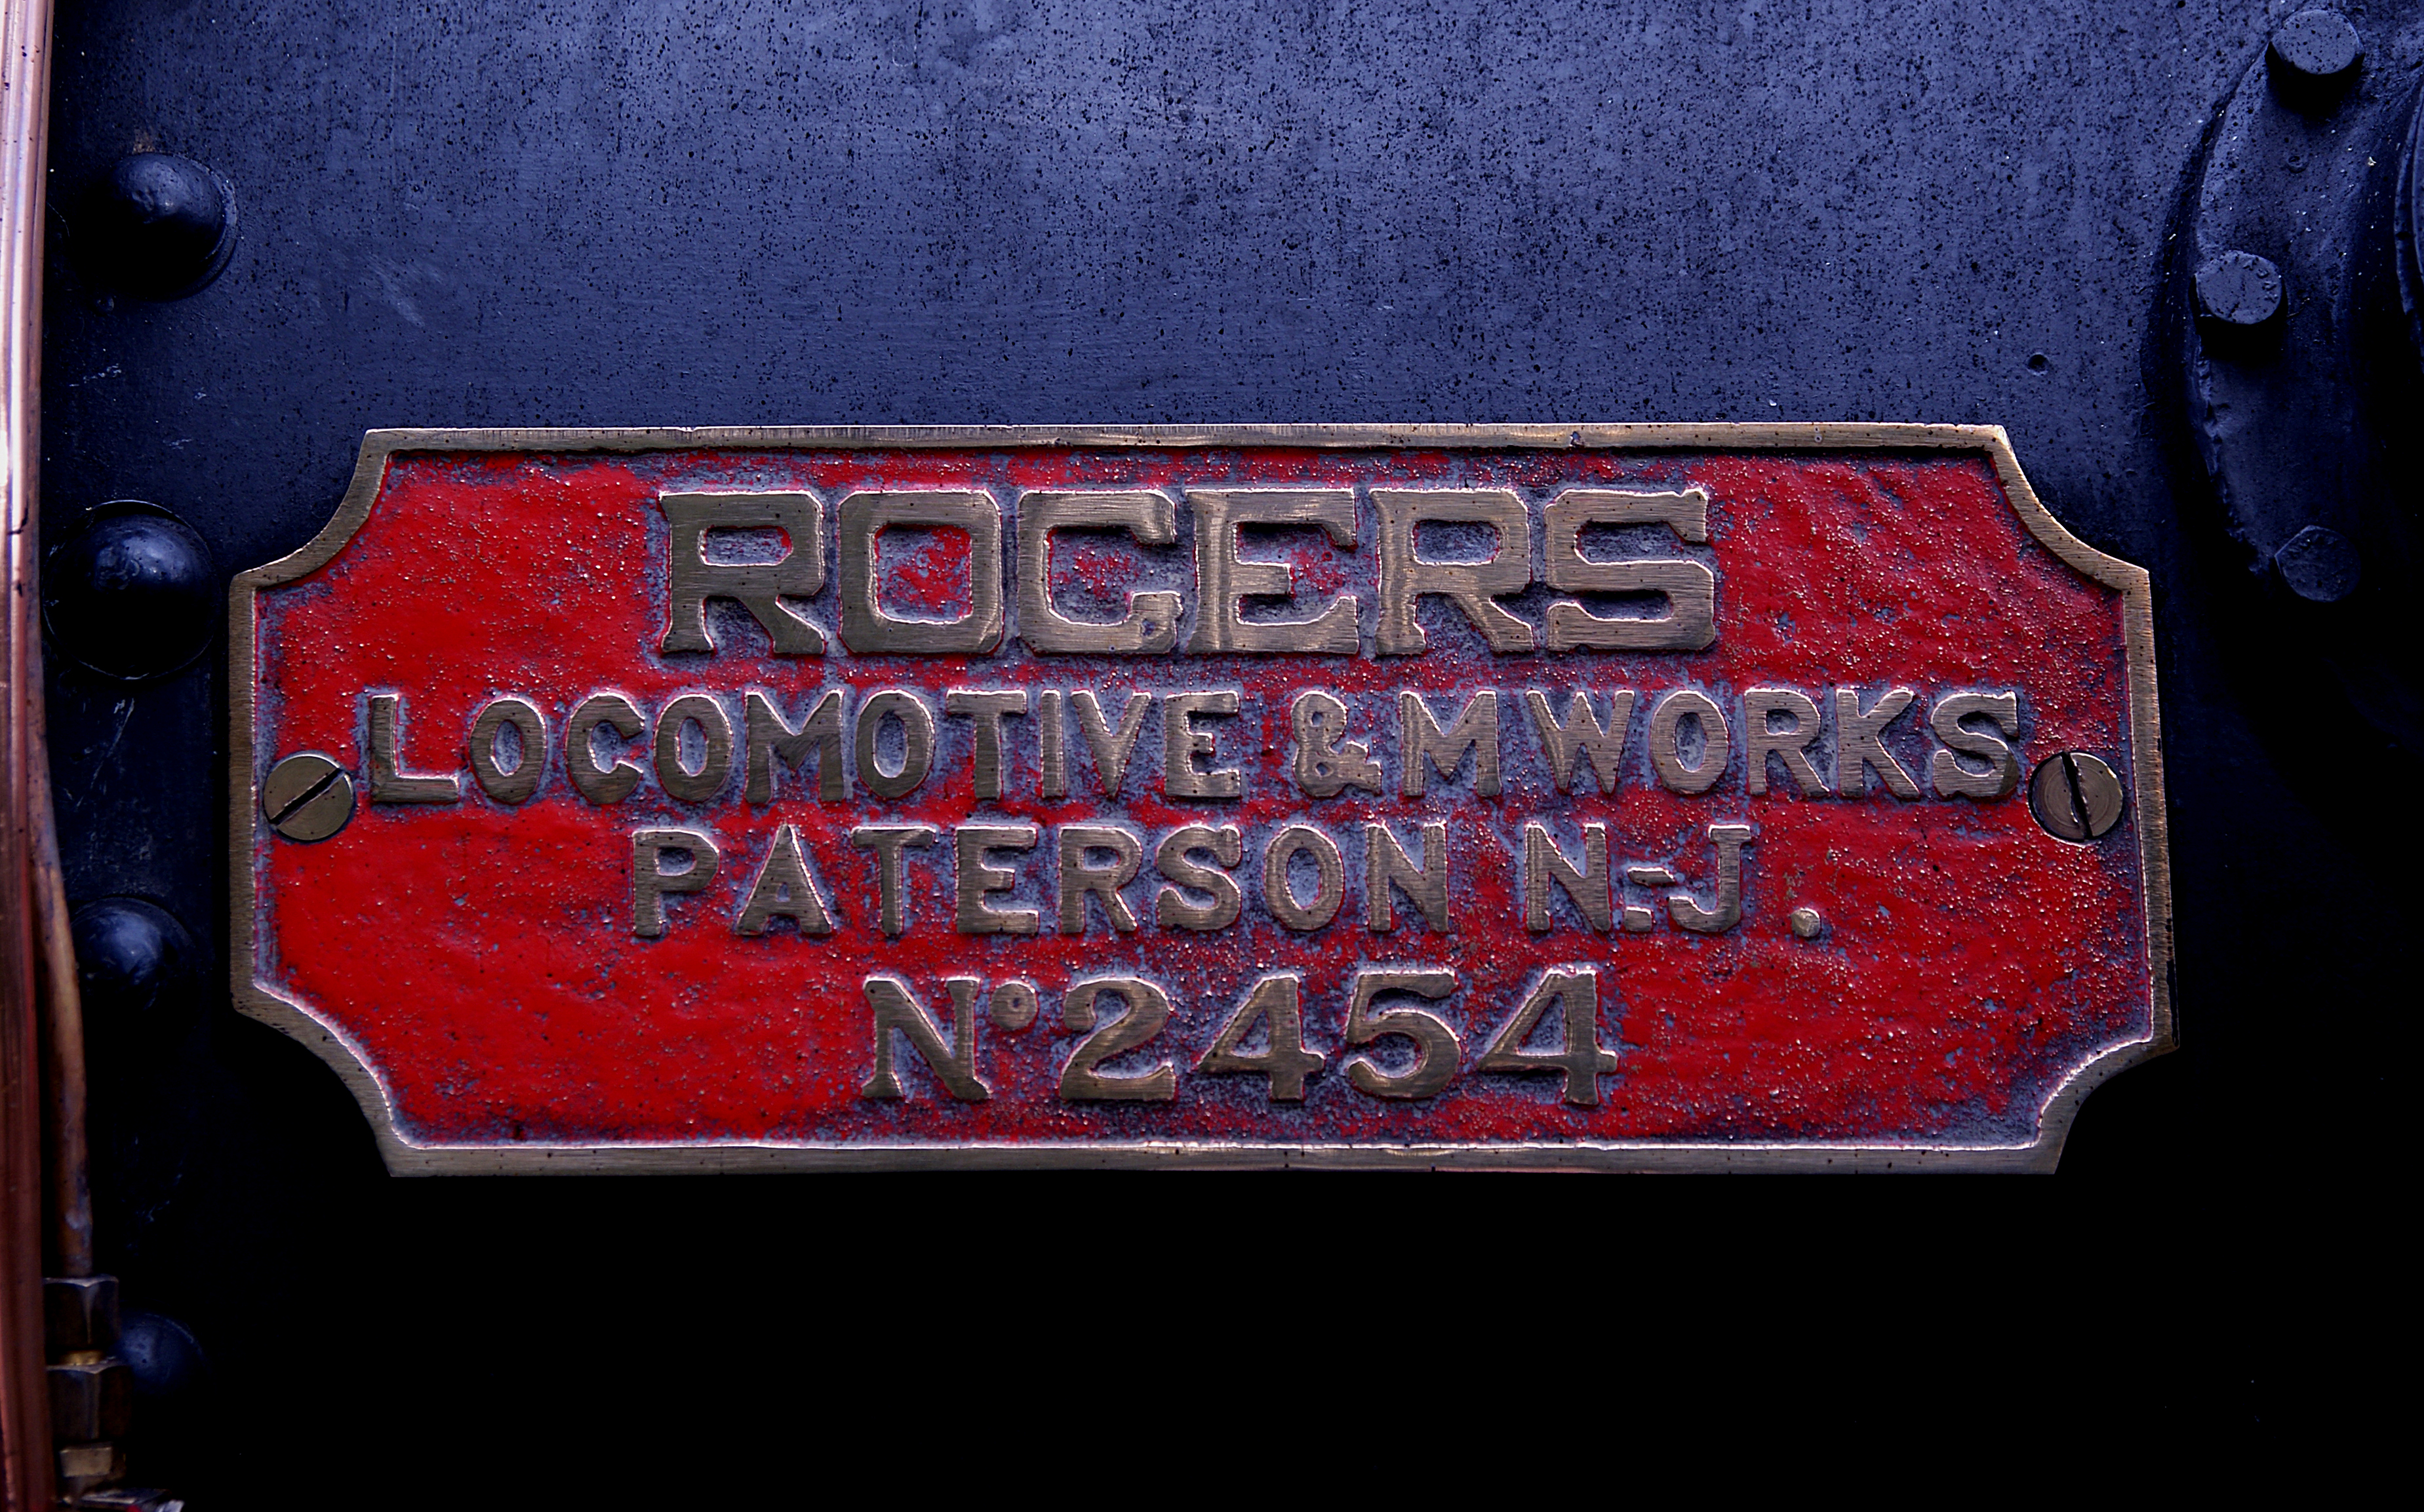
red, font, games, makersplate, screenshot